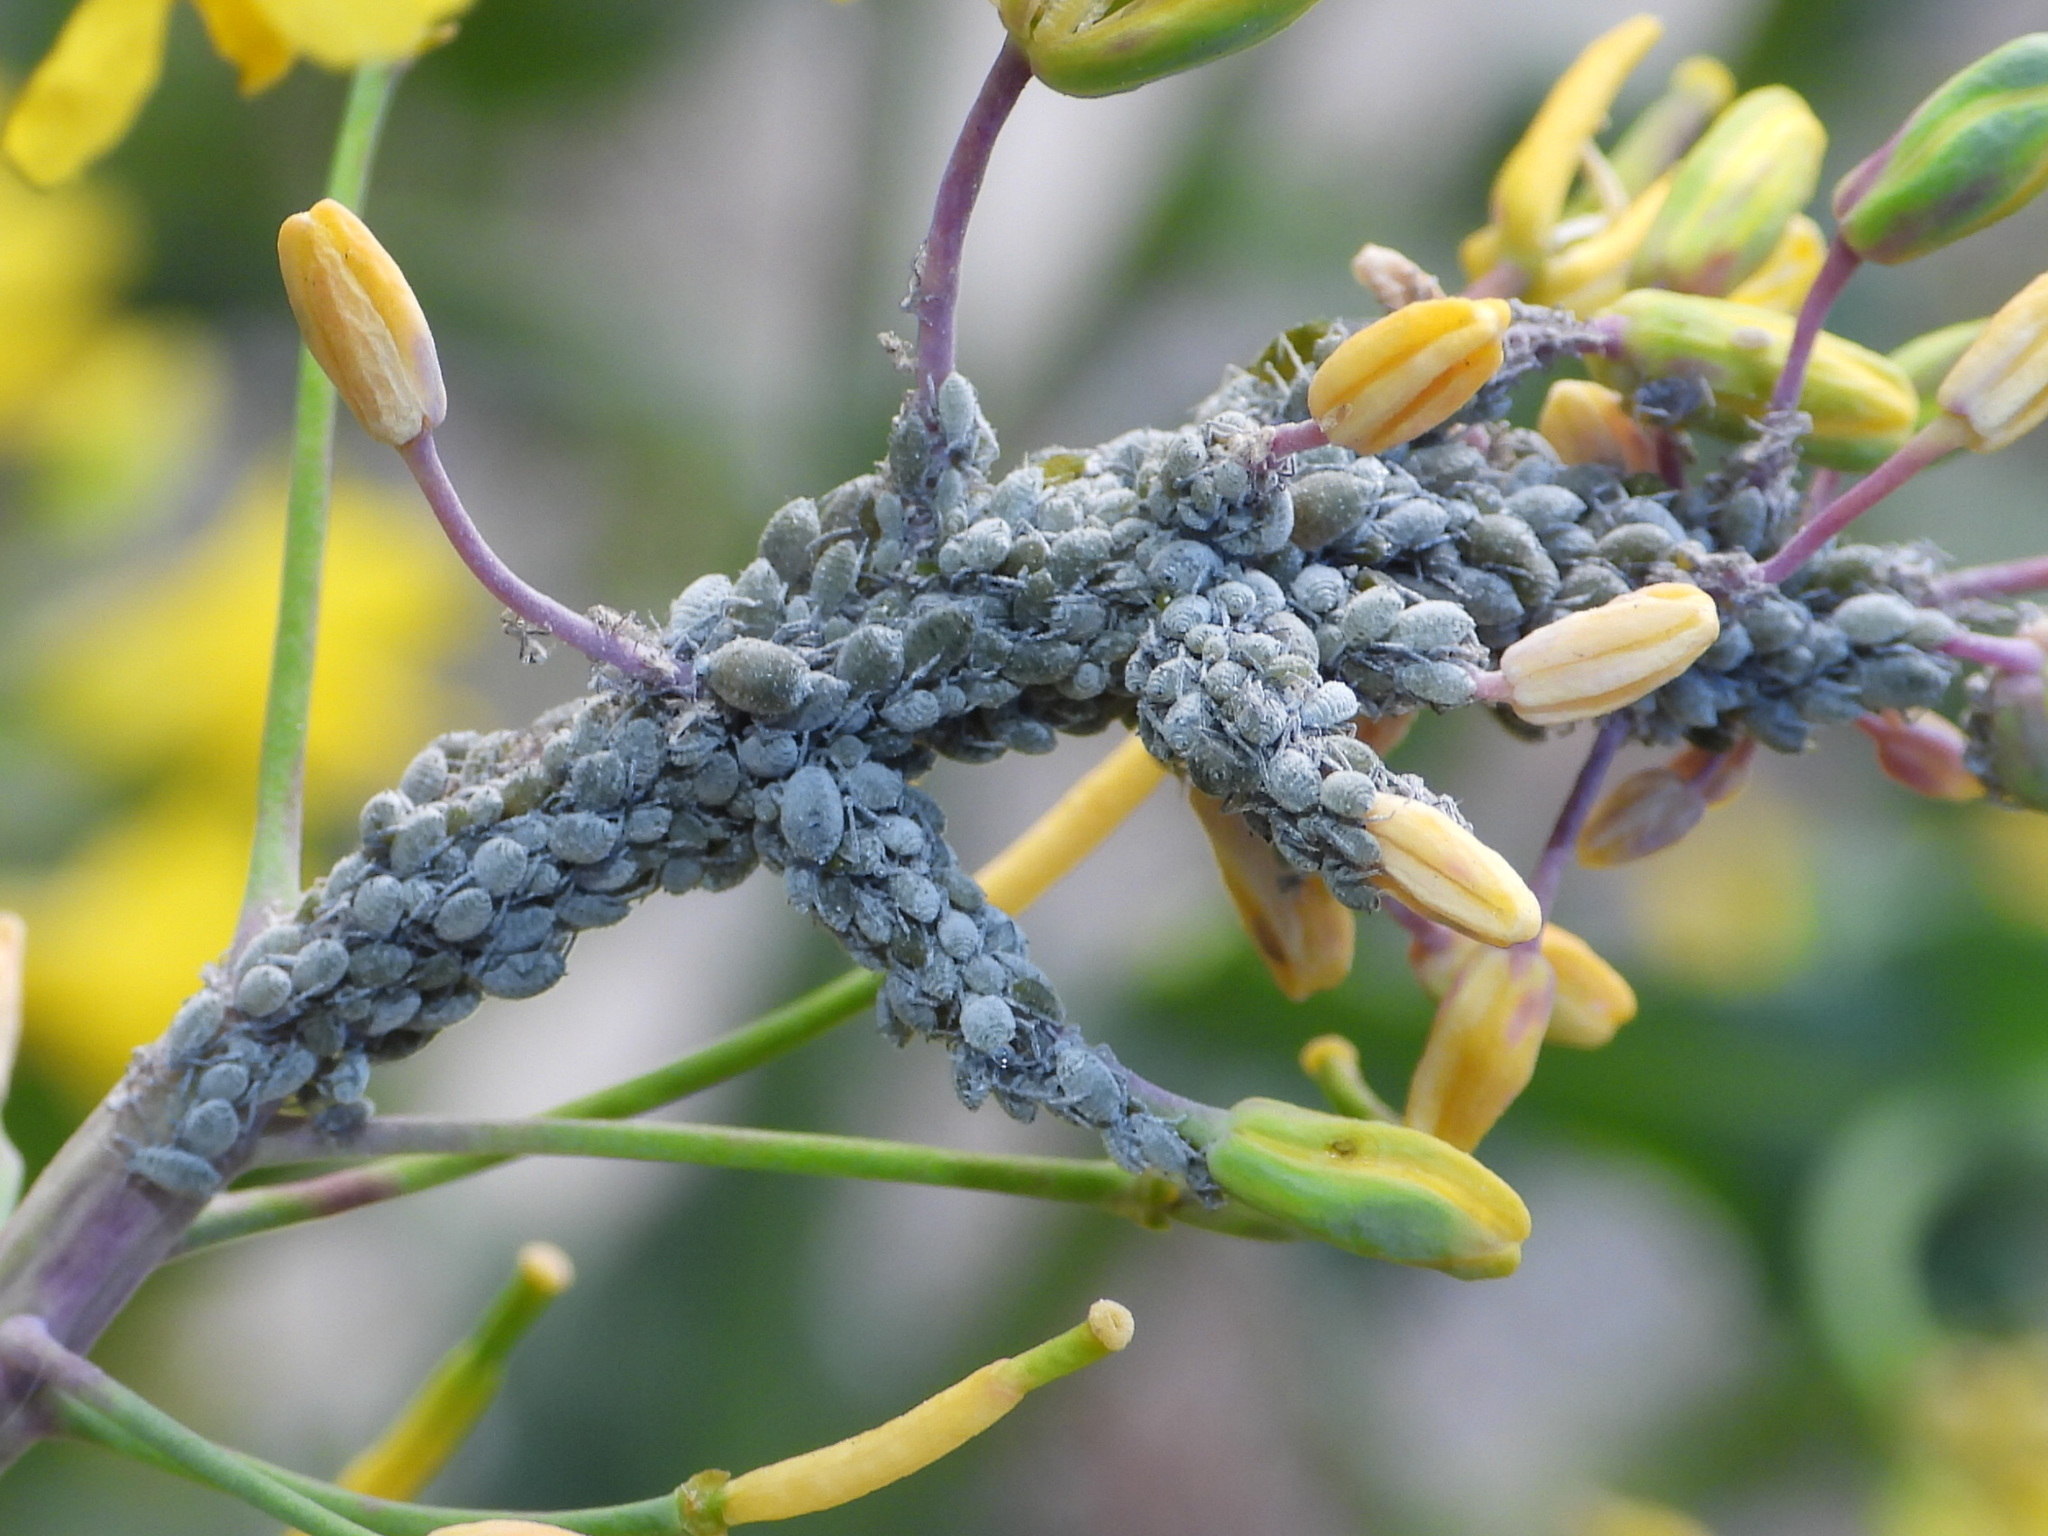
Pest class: cabbage_aphid